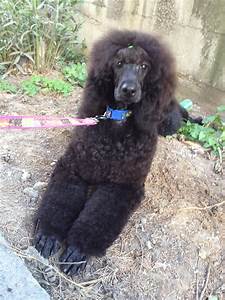
Label: dog